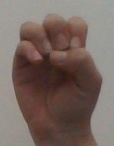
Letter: ha